Lillie T. Freeze

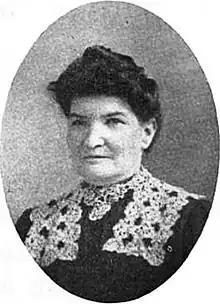

Lelia ("Lillie") Tuckett Freeze (March 26, 1855 – March 23, 1937) was a leader in the Primary and Young Women organizations of the Church of Jesus Christ of Latter-day Saints (LDS Church).